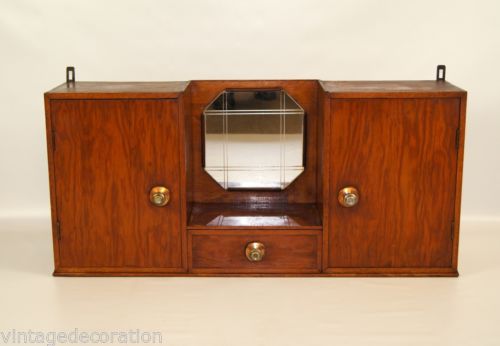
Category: cabinet